Forward Operating Base Chapman

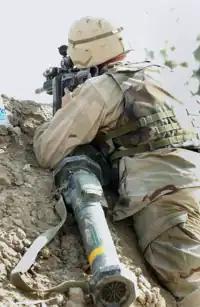
A U.S. Army soldier from the 82nd Airborne Division looks down his M4 carbine's sights outside Camp Chapman in 2002.

The CIA's base in Khost was set up at the beginning of the U.S.-led offensive against al-Qaeda and the Taliban in 2001, and began as an improvised center for operations. A military base at the beginning, it was later transformed into a CIA base, a U.S. official said. According to a U.S. military source, Forward Operating Base Chapman was also used as a base for the Khost Provincial Reconstruction Team (PRT), a military-led development group. According to an individual who was in the PRT and took part in the relocation; this team left in 2011 and moved to FOB Salerno. In recent years, the base, one of the most secretive and highly guarded locations in Afghanistan, evolved into a major counterterrorism hub of the CIA's paramilitary Special Activities Division, used for joint operation with CIA, military special operations forces and Afghan allies, and had a housing compound for U.S. intelligence officers.